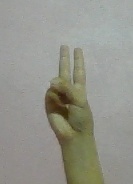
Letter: taa